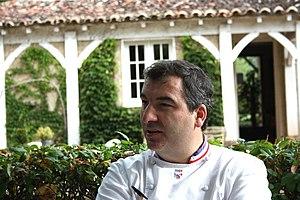
Photo de Vincent Arnould
Vincent Arnould est un chef cuisinier français.